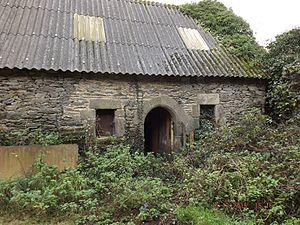
lieu de naissance de G Lejean
Guillaume Marie Lejean est un géographe et un explorateur français, né le 1ᵉʳ février 1824 et mort le 2 février 1871 à Plouégat-Guérand.